Vaaname Ellai

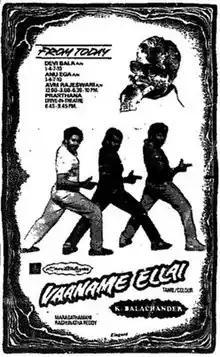
Theatrical release poster

Vaaname Ellai is a 1992 Indian Tamil language drama film written and directed by K. Balachander, starring Anand Babu, Babloo Prithiveeraj, Madhoo, Ramya Krishnan, Vishali Kannadasan and Rajesh. The story involves five characters from different backgrounds, who, vexed with their lives, jointly decide to end their lives together, but begin a short journey of 100 days to live together happily before dying.